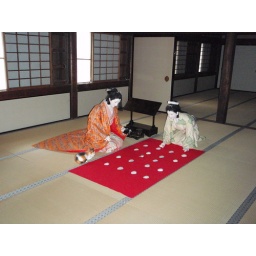
While the servant's area were quite bare, the princess who lived in the castle had tatami mats and wall hangings.